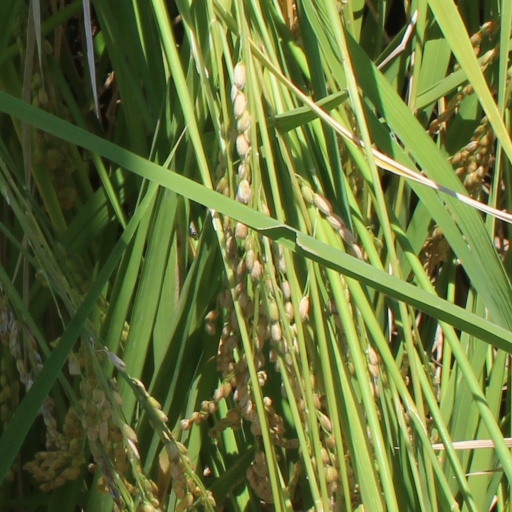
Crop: rice